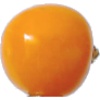
Label: Physalis 1